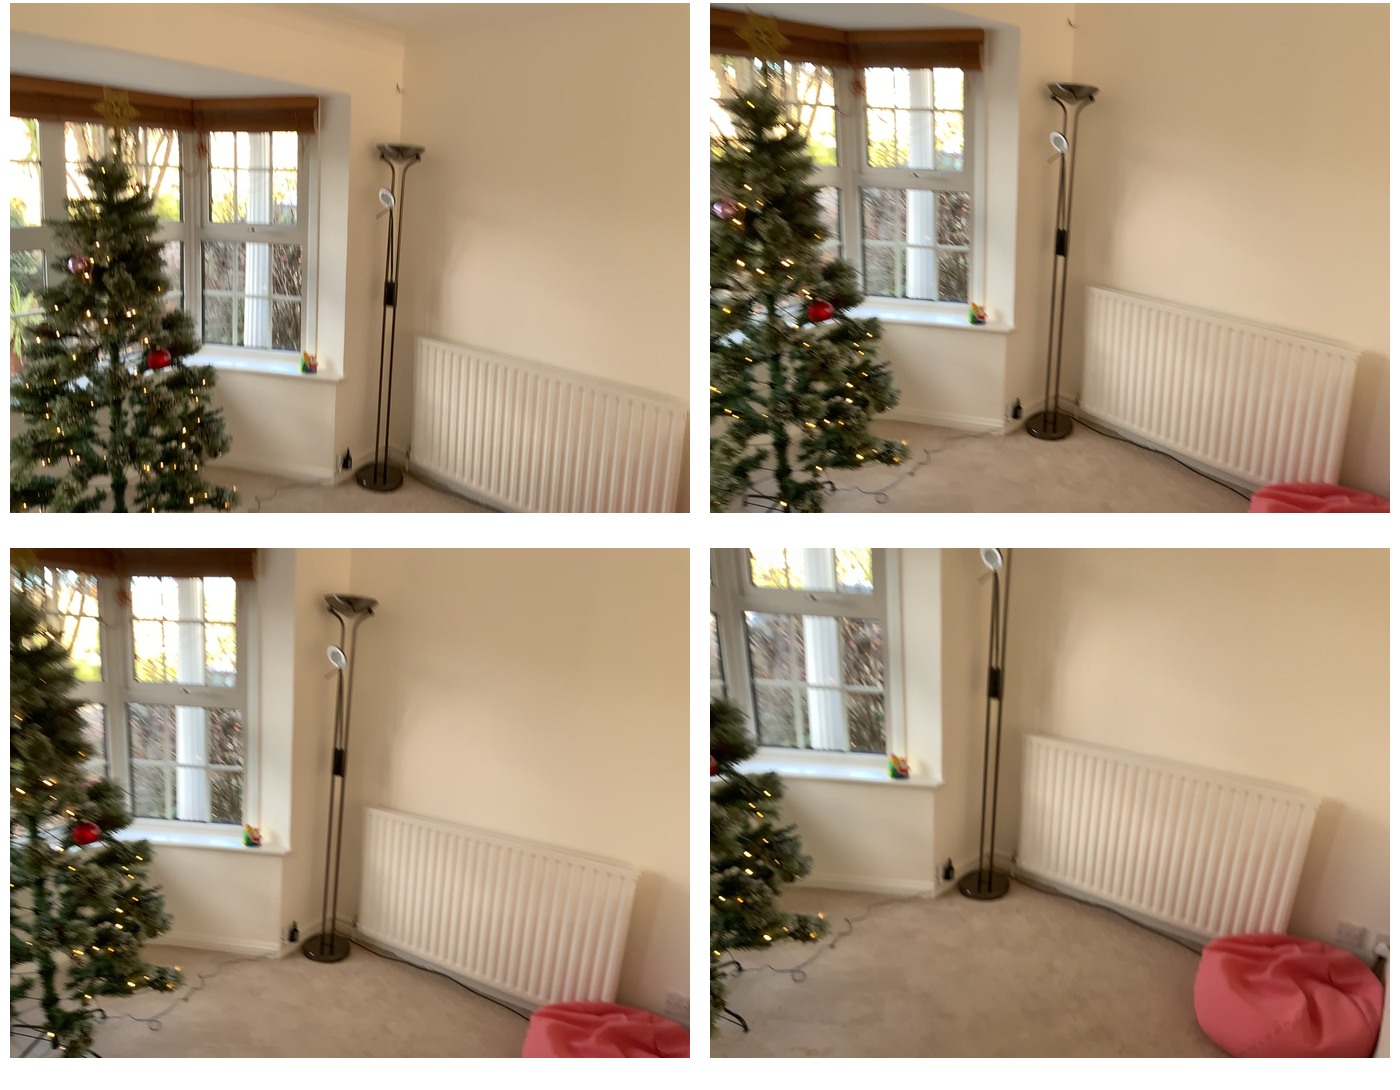Task instruction: Power on the lamp.
Answer: {"task_instruction": "Power on the lamp.", "nodes": ["power strip / electric outlet", "lamp"], "edges": [{"functional_relationship": "providepower", "object1": "power strip / electric outlet", "object2": "lamp", "spatial_relations": ["lower_than", "left_of", "behind"], "is_touching": false}], "action_type": "insert", "function_type": "power_supply"}